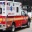
Label: ambulance